The Male Animal

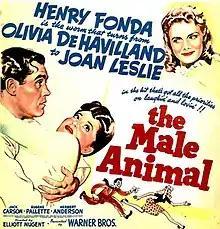
Theatrical release poster

The Male Animal is a 1942 American comedy-drama film produced by Warner Bros., starring Henry Fonda, Olivia de Havilland and Joan Leslie.